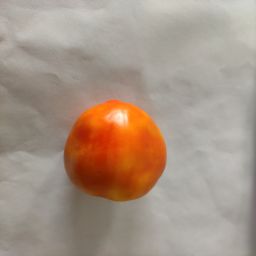
Crop: Tomato
Quality: Ripe